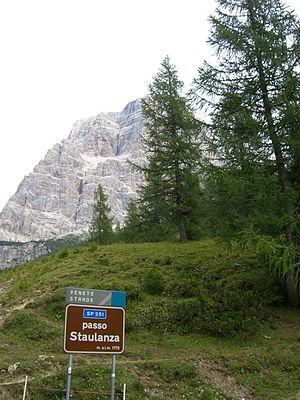
La liste des plus hauts cols routiers des Alpes italiennes est dominée par quatre cols à plus de 2 500 mètres d'altitude et 24 cols à plus de 2 000 mètres d'altitude, dont une partie ont des versants dans deux pays.
La forcella Staulanza ou passo Staulanza est un col alpin situé à 1 773 m dans la province de Belluno en Vénétie. Il relie le val Fiorentina au val Zoldana.